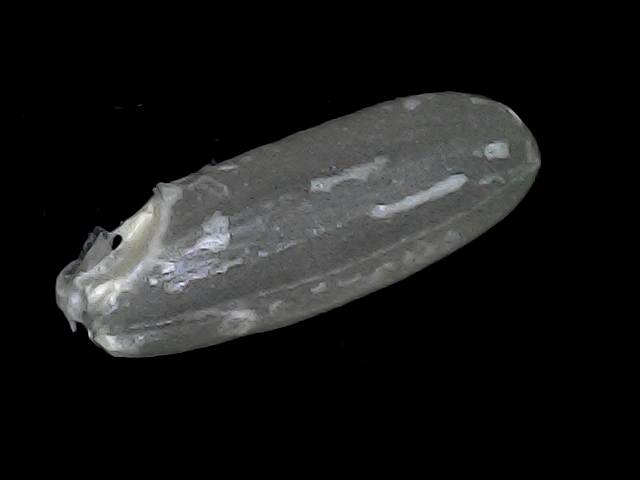
Rice variety: BD49